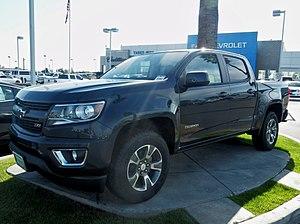
Le Chevrolet Colorado est un petit pick-up. Il existe en version simple ou double cabine.